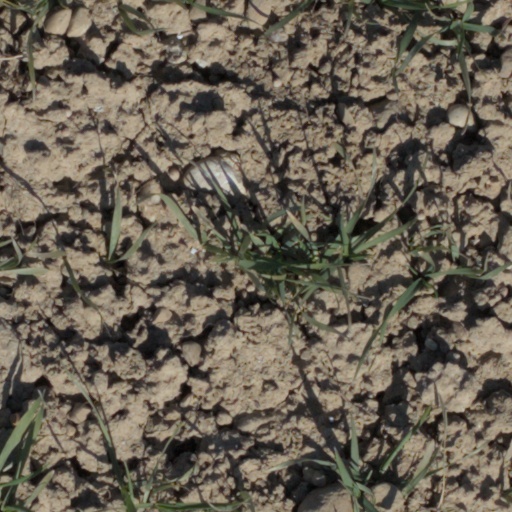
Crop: wheat